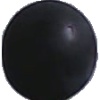
Label: Grape Blue 1